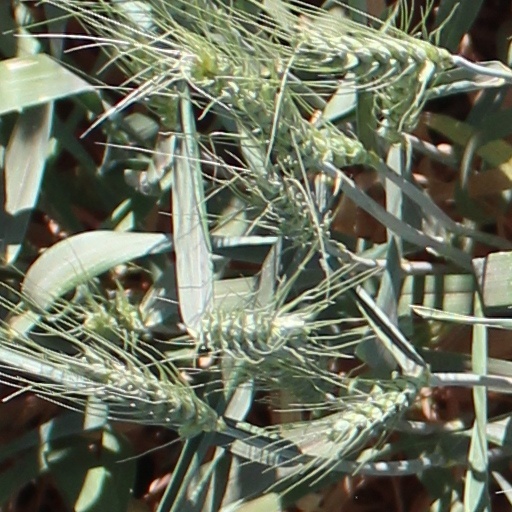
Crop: wheat